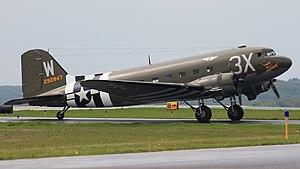
Douglas C-47 Skytrain est la désignation officielle donnée par l'United States Army Air Forces à l'une des versions militaires du DC-3. Ce fut le modèle le plus construit. Avion de transport polyvalent, robuste et d'entretien aisé, il fut utilisé sur tous les fronts durant la Seconde Guerre mondiale. Baptisé Dakota par la Royal Air Force, qui avait utilisé des DC-3 avant les premières commandes militaires américaines, il fut affectueusement surnommé Gooney Bird par ses équipages américains. Le C-47 a été construit dans deux usines spécialement créées pour en assurer la production, à Long Beach, Californie, et Oklahoma City, Oklahoma, la chaîne de production étant indiquée dans la désignation complète des appareils par les lettres 'DL' et 'DK'.